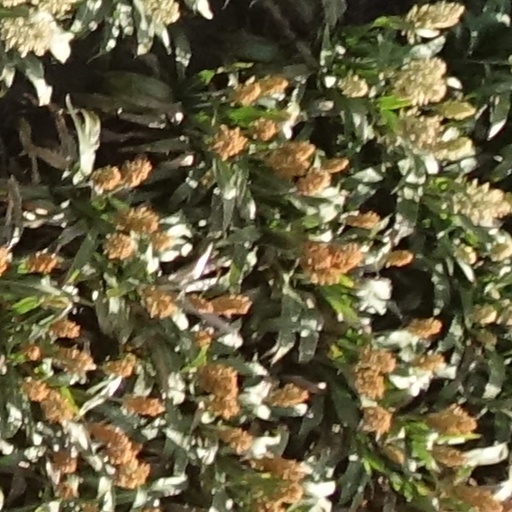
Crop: sorghum